Juan Flaco

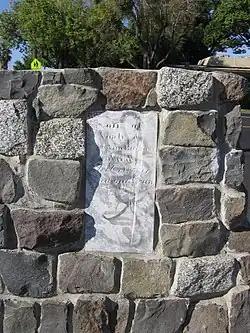
Juan "Flaco" Brown Grave

Juan Brown (1799–1859), nickname Juan Flaco, known as the Paul Revere of California, rode from Los Angeles to San Francisco California in four days, 52 hours, in 1846, during the Mexican–American War. Juan "Flaco" Brown was sent by Captain Archibald H. Gillespie at Fort Hill to due the Siege of Los Angeles, started on September 22, 1846. United States Army Troops were trapped in Pueblo de Los Ángeles, Alta California by José María Flores men. Juan "Flaco" Brown took word to Commodore Robert F. Stockton in San Francisco of the serious trouble the Gillespie's troops in Los Angeles were in.